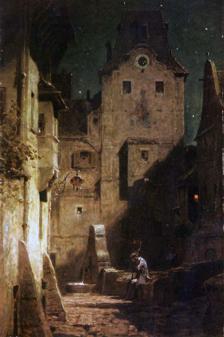
Building: Kurpfälzisches Museum
Country: Germany
Year built: 1878
Museum in Heidelberg, Germany Carl Spitzweg : The Sleeping Night Watchman (c. 1875) Hyacinthe Rigaud : Elizabeth Charlotte, Princess Palatine (1713) The Kurpfälzisches Museum (Palatinate Museum) is a museum of art and archaeology in Heidelberg , Germany .  It is located in the Palais Morass.  It was founded in the late 1870s, when the city of Heidelberg purchased the private collection of the artist and art historian Charles de Graimberg . Collections Archaeology Findings from the Lower Neckar Valley , including a facsimile of the lower jaw of Homo heidelbergensis discovered in Mauer ; Roman artefacts; a life-sized reconstruction of the mithraeum of Heidelberg; and items dating from Heidelberg's period as the Electoral Palatinate residence. Paintings Works from the 15th to the 20th century, including portraits of historic Heidelberg figures ( Frederick V , Elizabeth Charlotte , Perkeo ); religious works by Rogier van der Weyden and Lucas Cranach the Elder ; 17th century Dutch still lifes ; 18th century rococo pictures; 19th century works by Carl Rottmann , Anselm Feuerbach and Wilhelm Trübner ; and 20th century works by Alexander Kanoldt , Alexei Jawlensky and Max Beckmann . Graphic arts 7,000 watercolours and drawings, and just under 13,000 printed graphics, from the Middle Ages to the 20th century, including works by Peter Anton von Verschaffelt , Karl Philipp Fohr , Georg Schrimpf and Marc Chagall .  Local artists are well represented, especially those from the Romantic period and the 20th century.  Many of the older works provide historic representations of the city, the castle , and the former Palatinate.  Works on paper are sensitive to light and cannot be put on permanent display. Applied arts The applied arts collection includes porcelain, coins, medallions, furniture and glassware.  Four of the rooms have been furnished to recreate the 18th and 19th centuries, featuring for example Frankenthal porcelain and portraits of the prince-electors.  There are also representative costumes of a Heidelberg family from around 1750 to 1930, and a household silver collection that once belonged to Countess Palatine Elisabeth Auguste (1721–1794). Sculpture Works from the 12th to the 20th century, including medieval gravestones from the former Augustine monastery, early baroque sculptures from houses in Heidelberg's old town , and sculptures of the Old Bridge, Prince-Elector Charles Theodore and the goddess Minerva .  Two of the most important pieces are Tilman Riemenschneider 's Altar of the Apostles (1509) and Wilhelm Lehmbruck 's stone-cast Rückblickende . Municipal history Historical items, including the oldest stone relics from Heidelberg, a reconstructed kitchen from around 1600, models of the Old Bridge by the 18th century sculptor Linck, and a sequence of pictures by Ferdinand Kobell portraying the destruction of the bridge by floating ice in 1784.  There is also a model of the medieval core of the old town. Max Berk Textile Collection Belonging to the museum's applied arts department, but displayed separately in a former evangelical church, this collection includes women's costumes going back to the second half of the 18th century, along with accessories, everyday items and decorative textile objects.  There are also artefacts from India , Bali , Java and Peru , and a collection of British and American patchwork quilts from the last 200 years. Further reading Georg Poensgen, Das Kurpfälzische Museum in Heidelberg , Hamburg, 1965. (in German) Jörn Bahns: Heidelberg als Museumsstadt , in: Elmar Mittler (editor): Heidelberg. Geschichte und Gestalt , Universitätsverlag C. Winter, Heidelberg, 1996, ISBN 3-921524-46-6 . (in German) External links Home page in English Collections in German Kurpfälzisches Museum: Badische Heimat / Landeskunde online (German) Wikimedia Commons has media related to Kurpfälzisches Museum der Stadt Heidelberg . 49°24′41″N 8°42′10″E / 49.41139°N 8.70278°E / 49.41139; 8.70278 Authority control databases International ISNI VIAF National Germany United States France BnF data Australia Czech Republic Poland Israel Academics CiNii Artists ULAN People ISIL Other IdRef